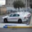
Label: automobile